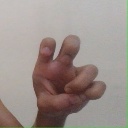
अक्षर: छ